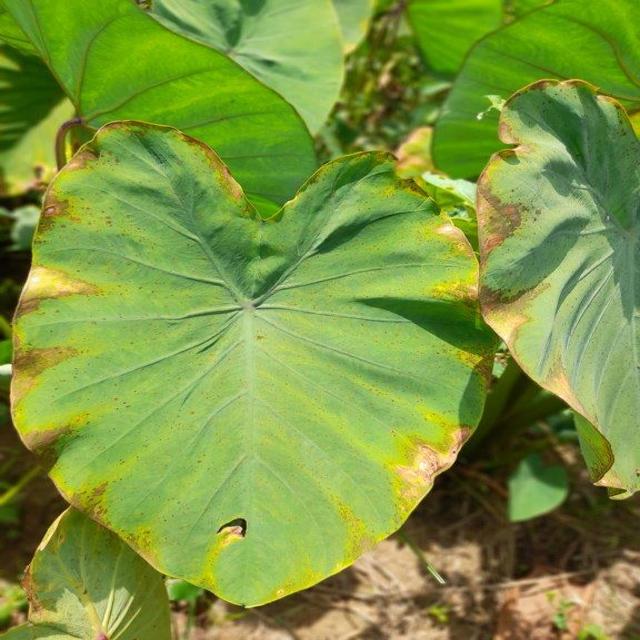
Label: Mid_Blight